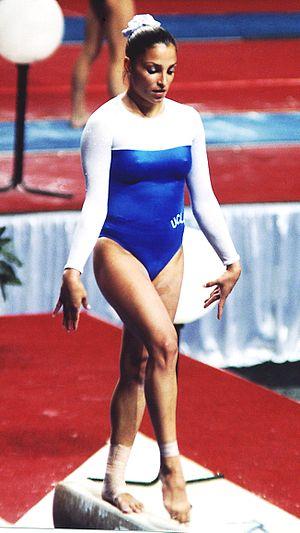
Mohini Bhardwaj est une gymnaste artistique américaine née le 29 septembre 1978 à Philadelphie.